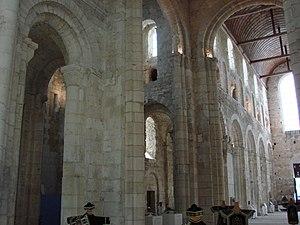
Abbatiale Notre-Dame de Bernay (Eure), croisée du transept
L'abbaye Notre-Dame de Bernay est située à Bernay dans l'Eure en Normandie. Son église abbatiale par la précocité des talents de ceux qui l'ont conçue en fait un point de départ pour comprendre les réalisations majeures de l'art normand, y chercher les premières manifestations de l'architecture romane en Normandie et y suivre le progrès des techniques ainsi que du style architectural et décoratif.